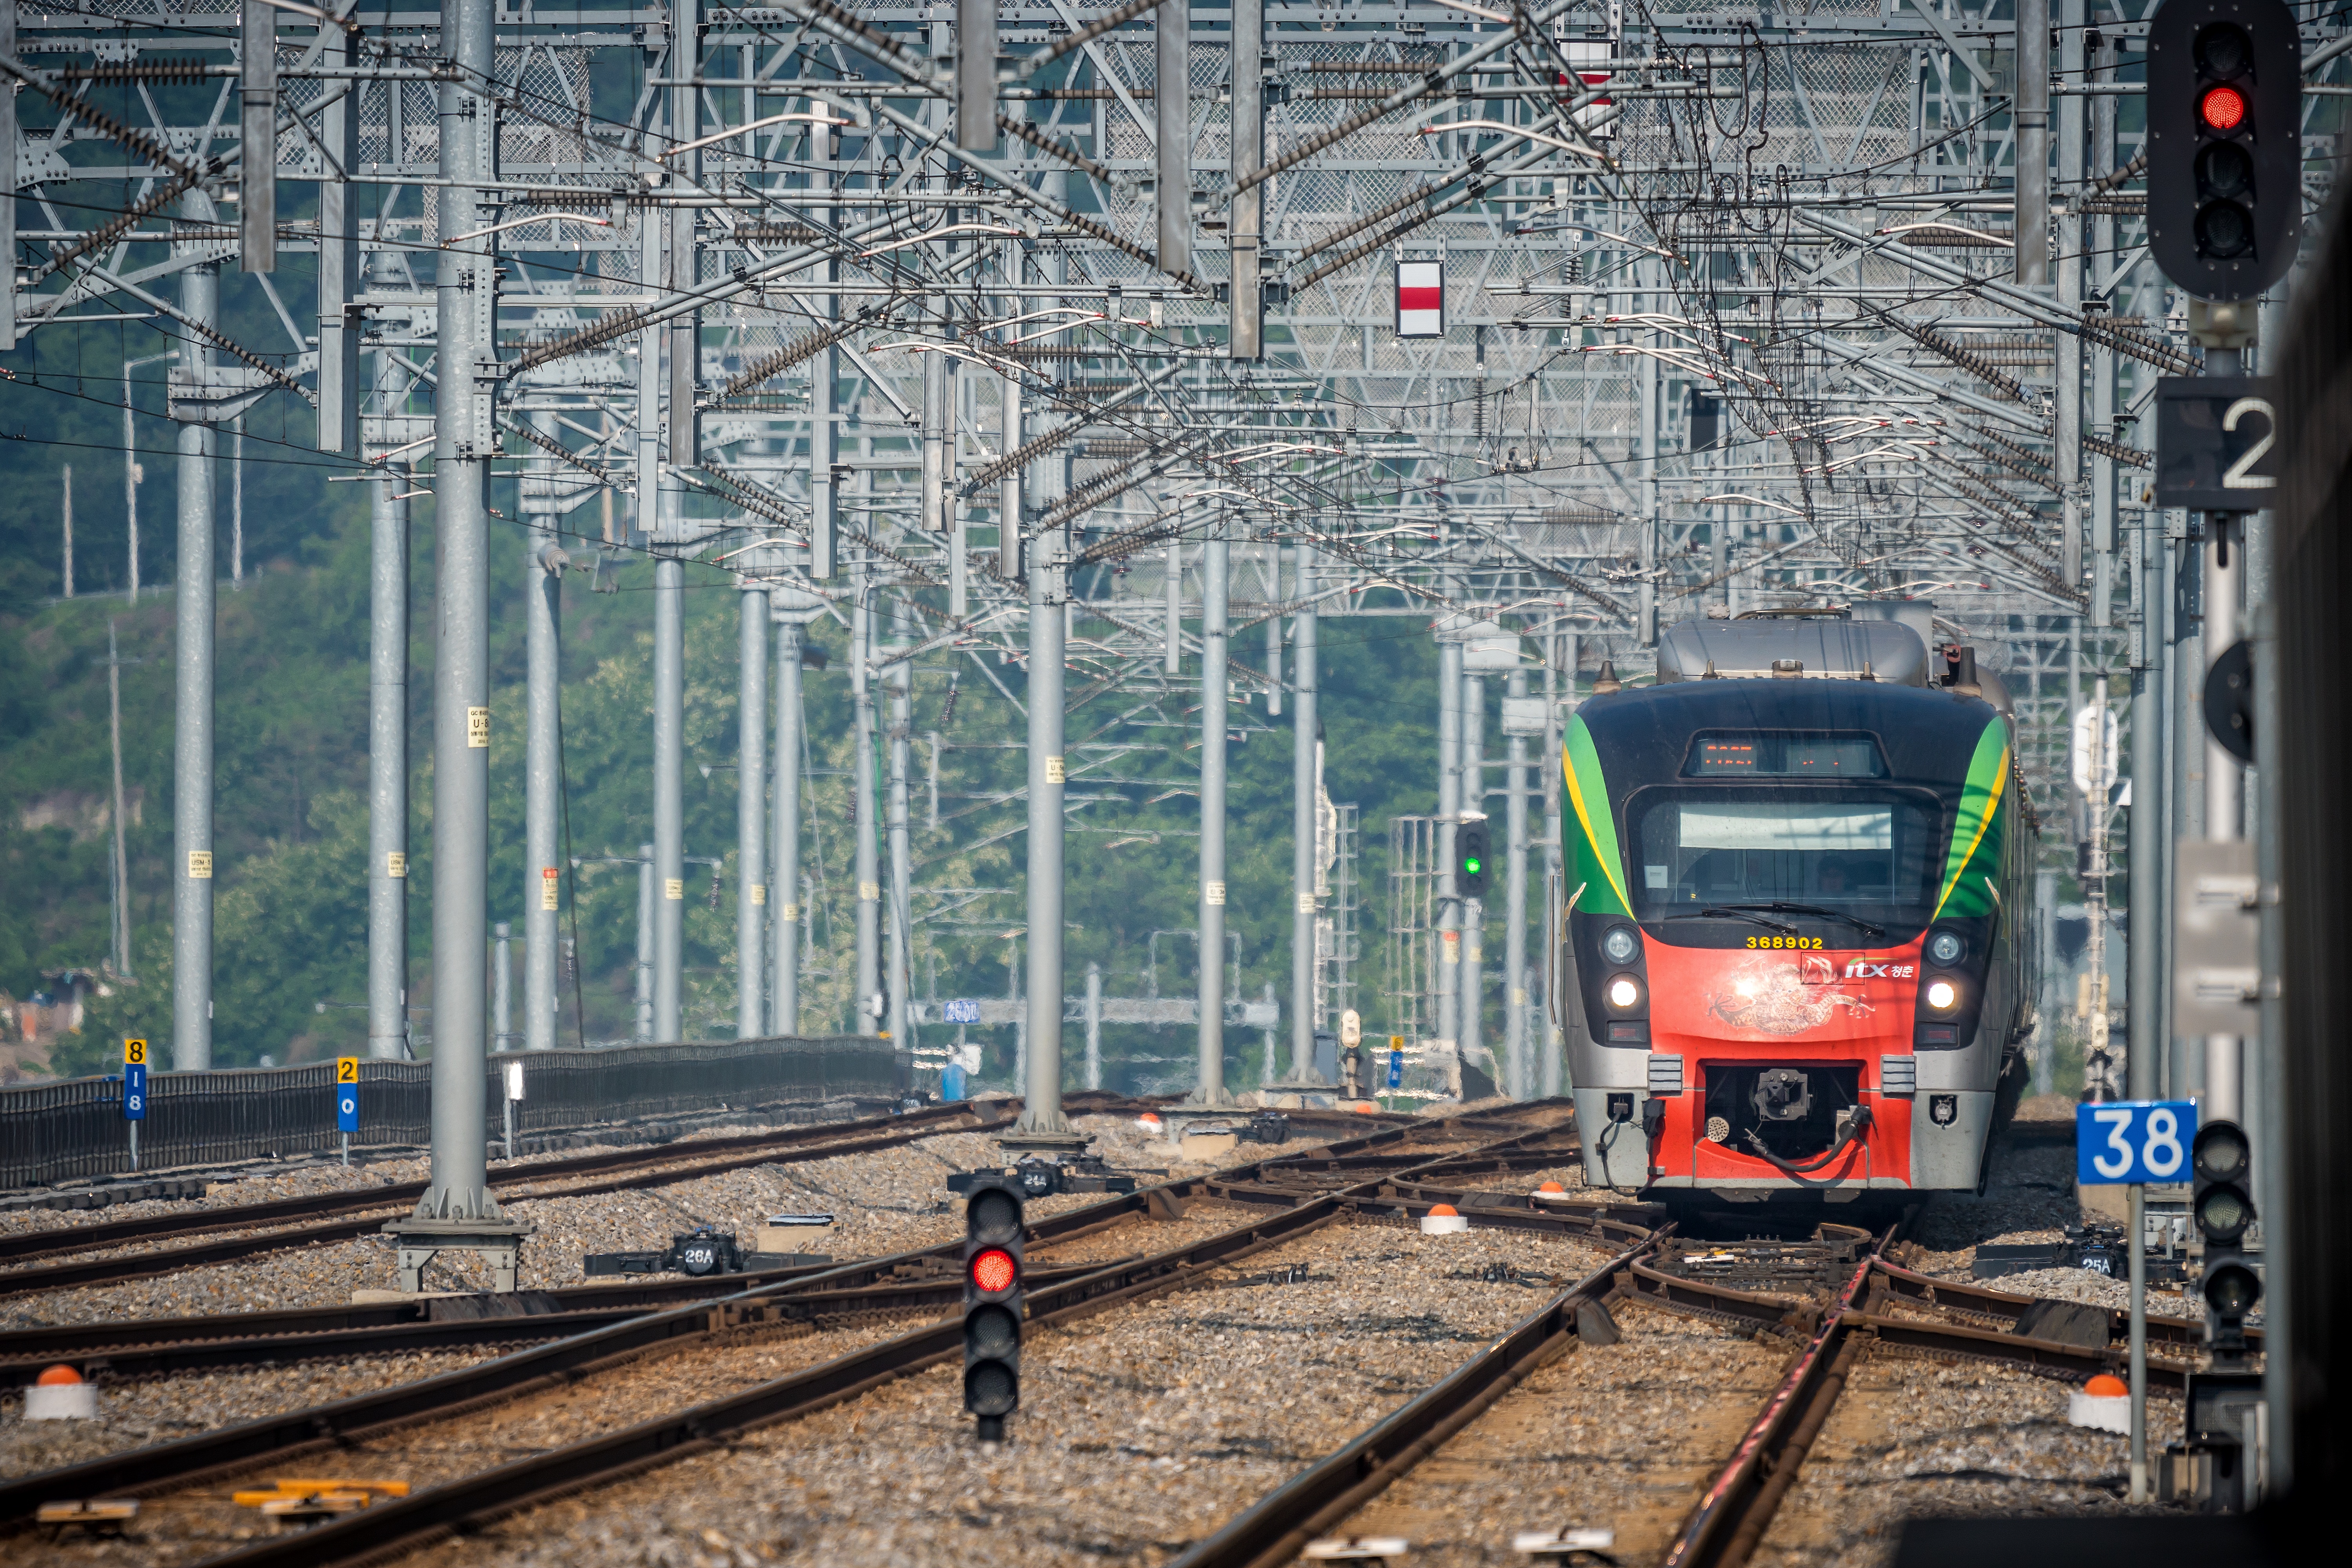
landscape, track, railway, train, transport, vehicle, train station, electricity, public transport, locomotive, rail transport, republic of korea, the railroad line, rolling stock, metropolitan area, chuncheon, gyeongchun line, itx